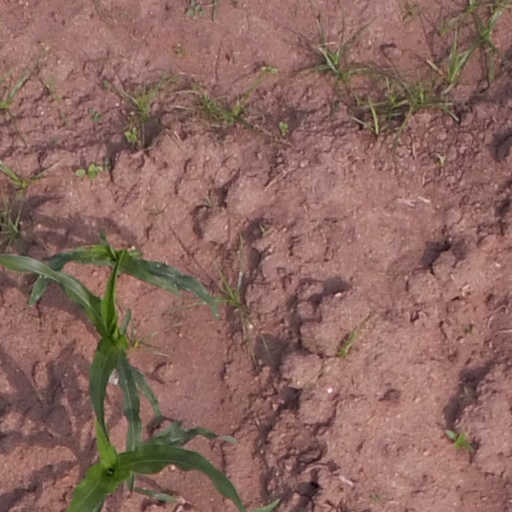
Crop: maize; corn